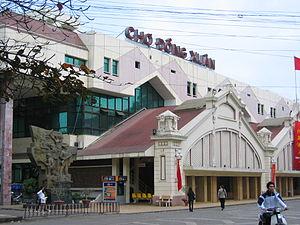
Hoàn Kiếm est un district urbain de Hanoï au Viêt Nam.